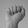
ASL letter: A